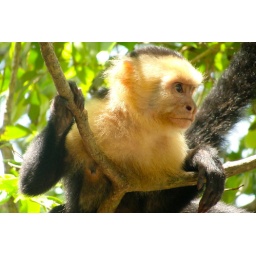
A white faced monkey in Costa Rica.